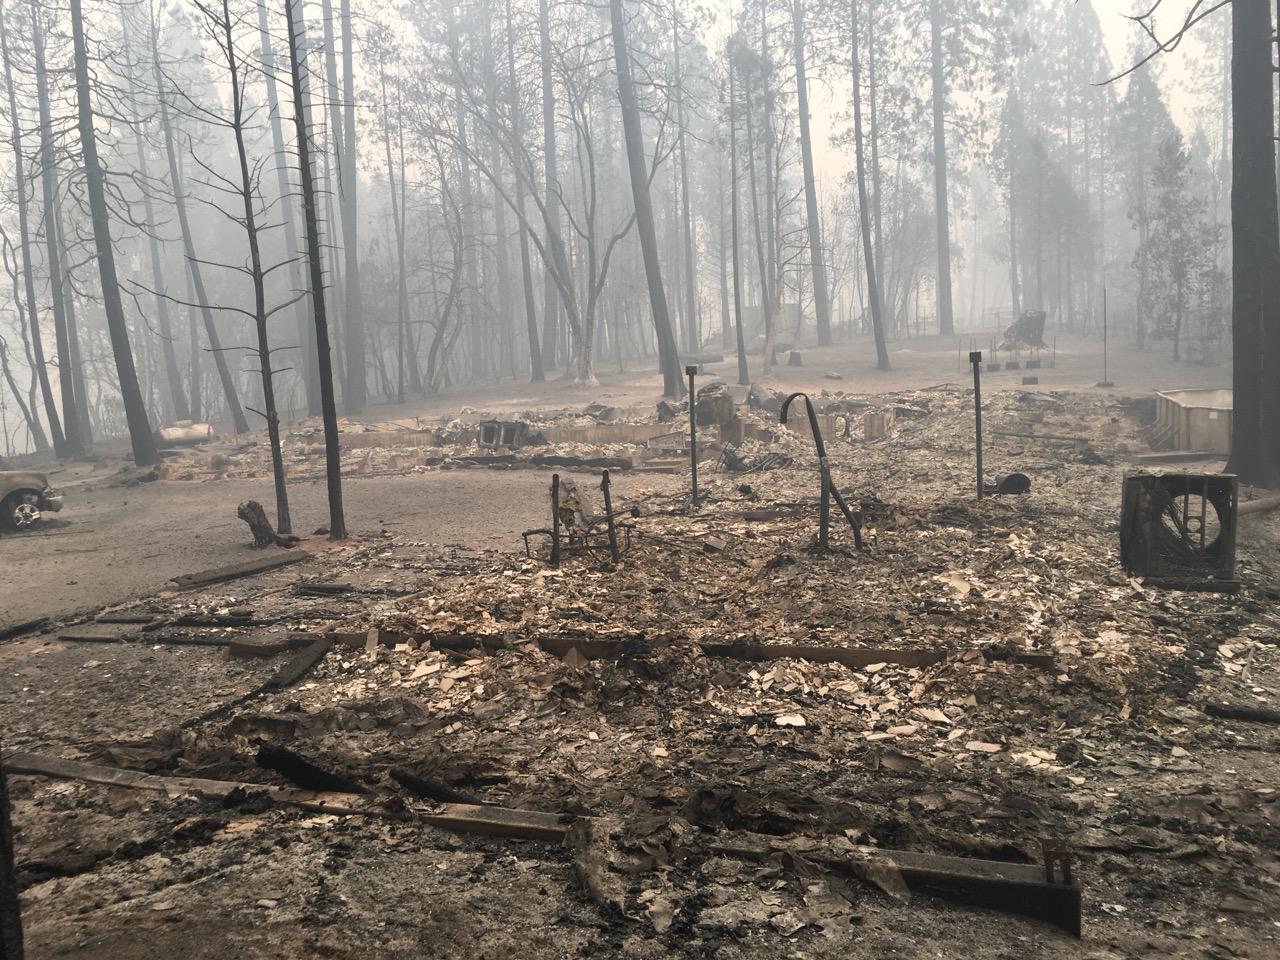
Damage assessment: destroyed